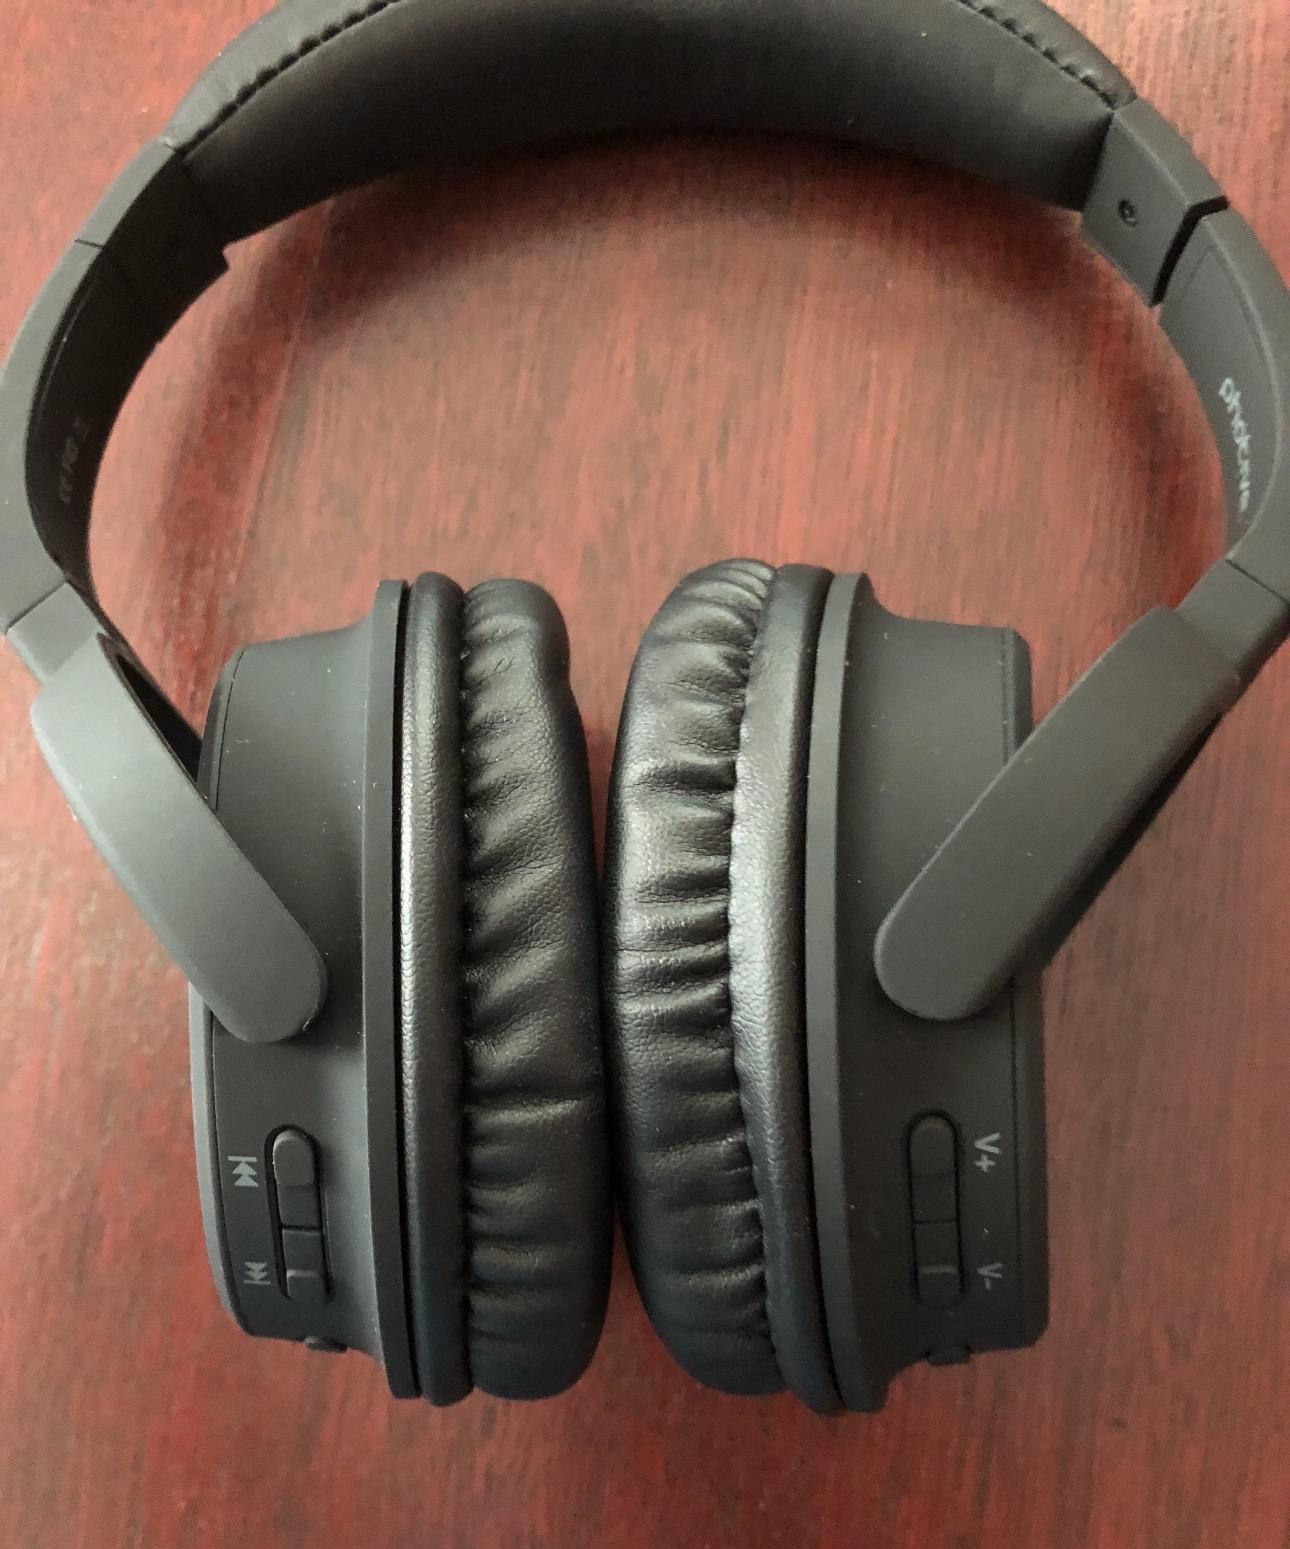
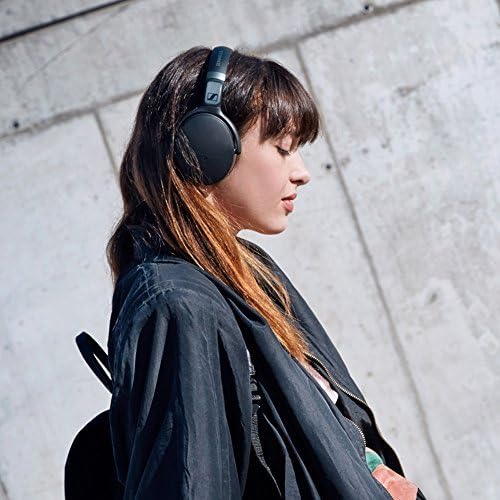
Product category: headphones
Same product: no